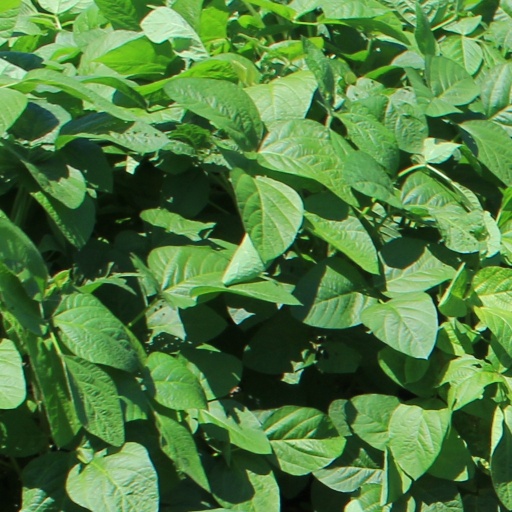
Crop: soybean